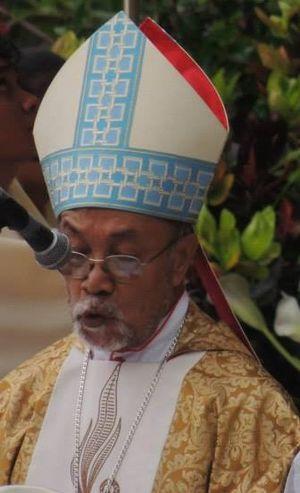
Alberto Ricardo da Silva, né le 24 avril 1943 à Aileu et mort le 2 avril 2015 à Dili, est un prélat catholique est-timorais, évêque de Dili de 2004 à 2015.